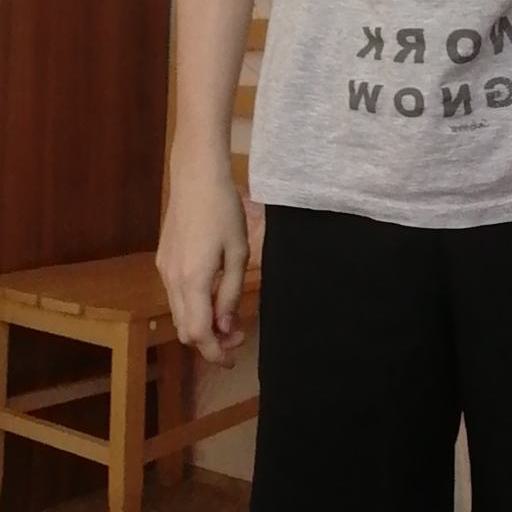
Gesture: no_gesture